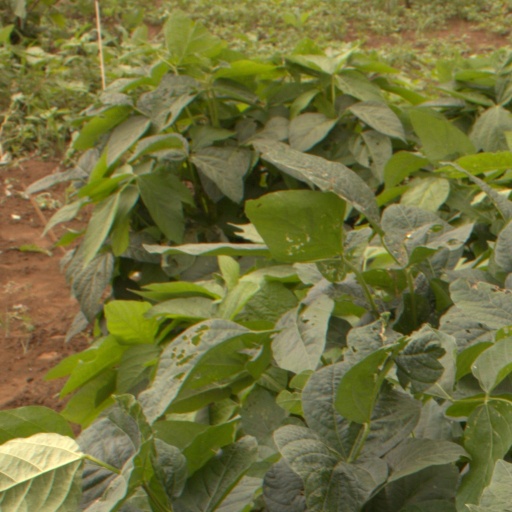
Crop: soybean